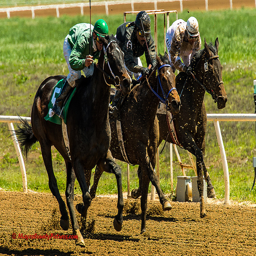
Three horses ridden by jockeys in a close race.
The jockeys ride the horses in a race.
three men on horses race down a dirt track
Three persons are riding on the horses for a race.
three horses running a race near each other